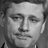
Emotion: sad